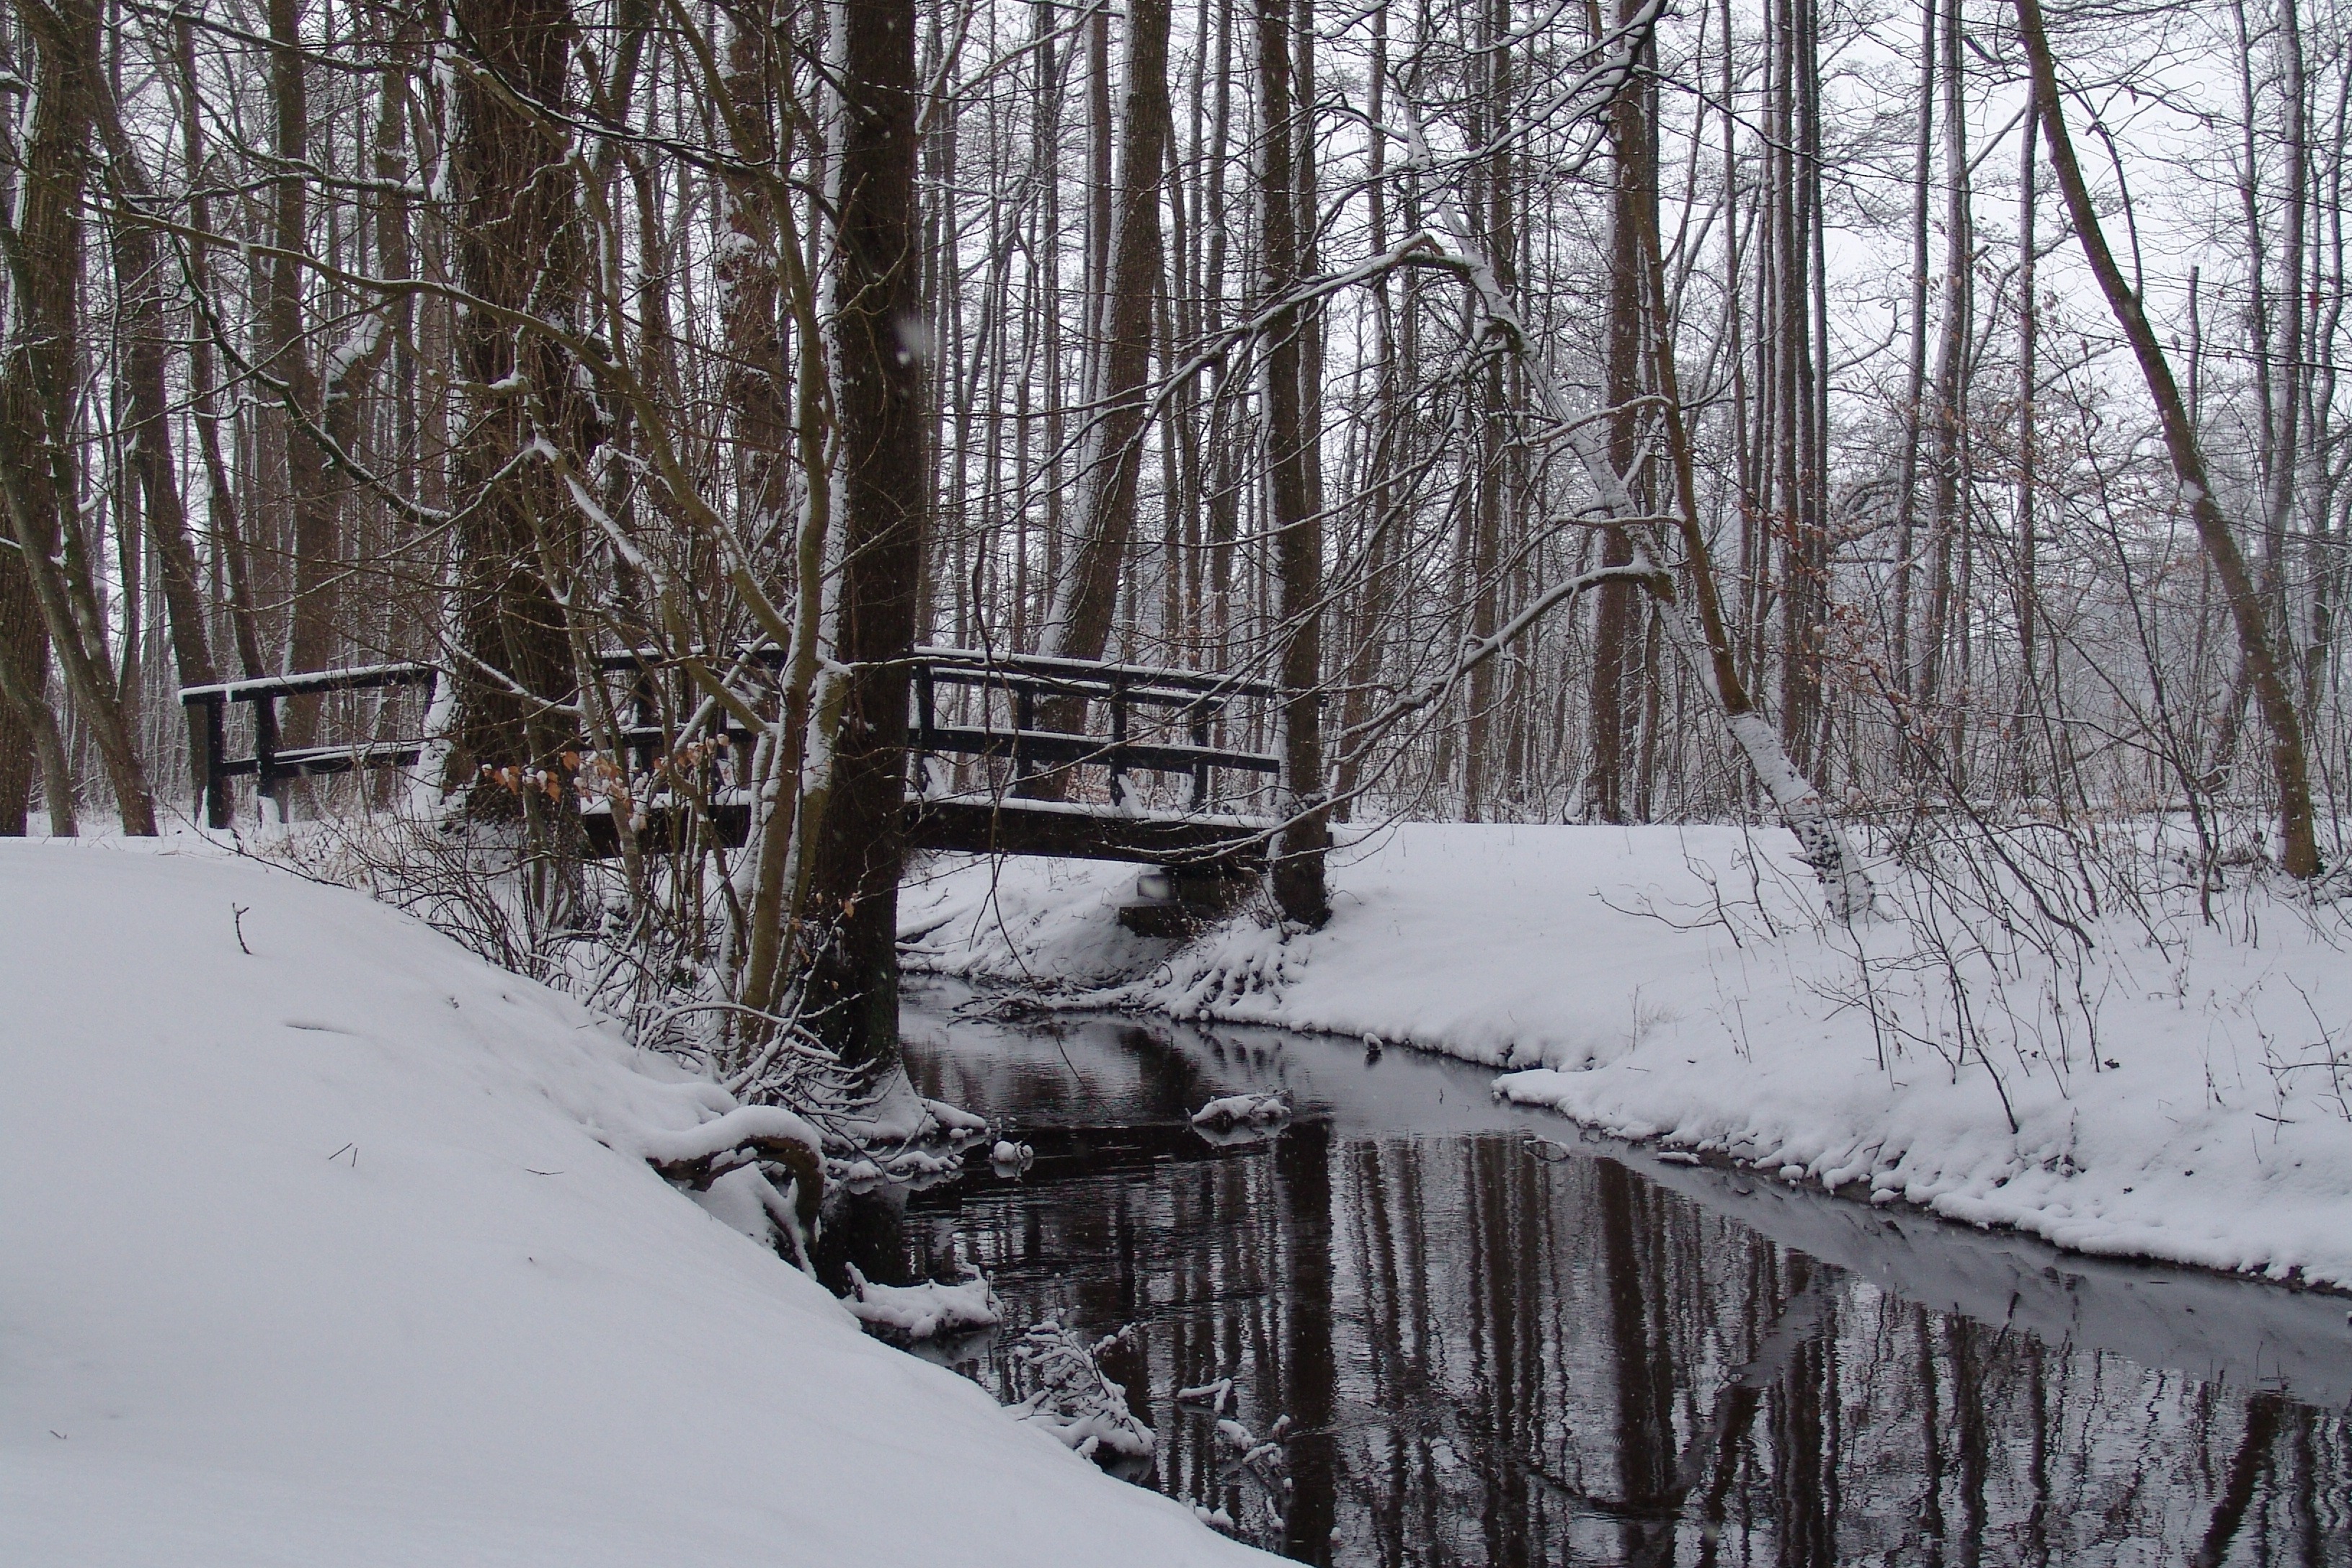
tree, forest, snow, winter, bridge, weather, season, footwear, blizzard, woodland, freezing, snow landscape, winter storm